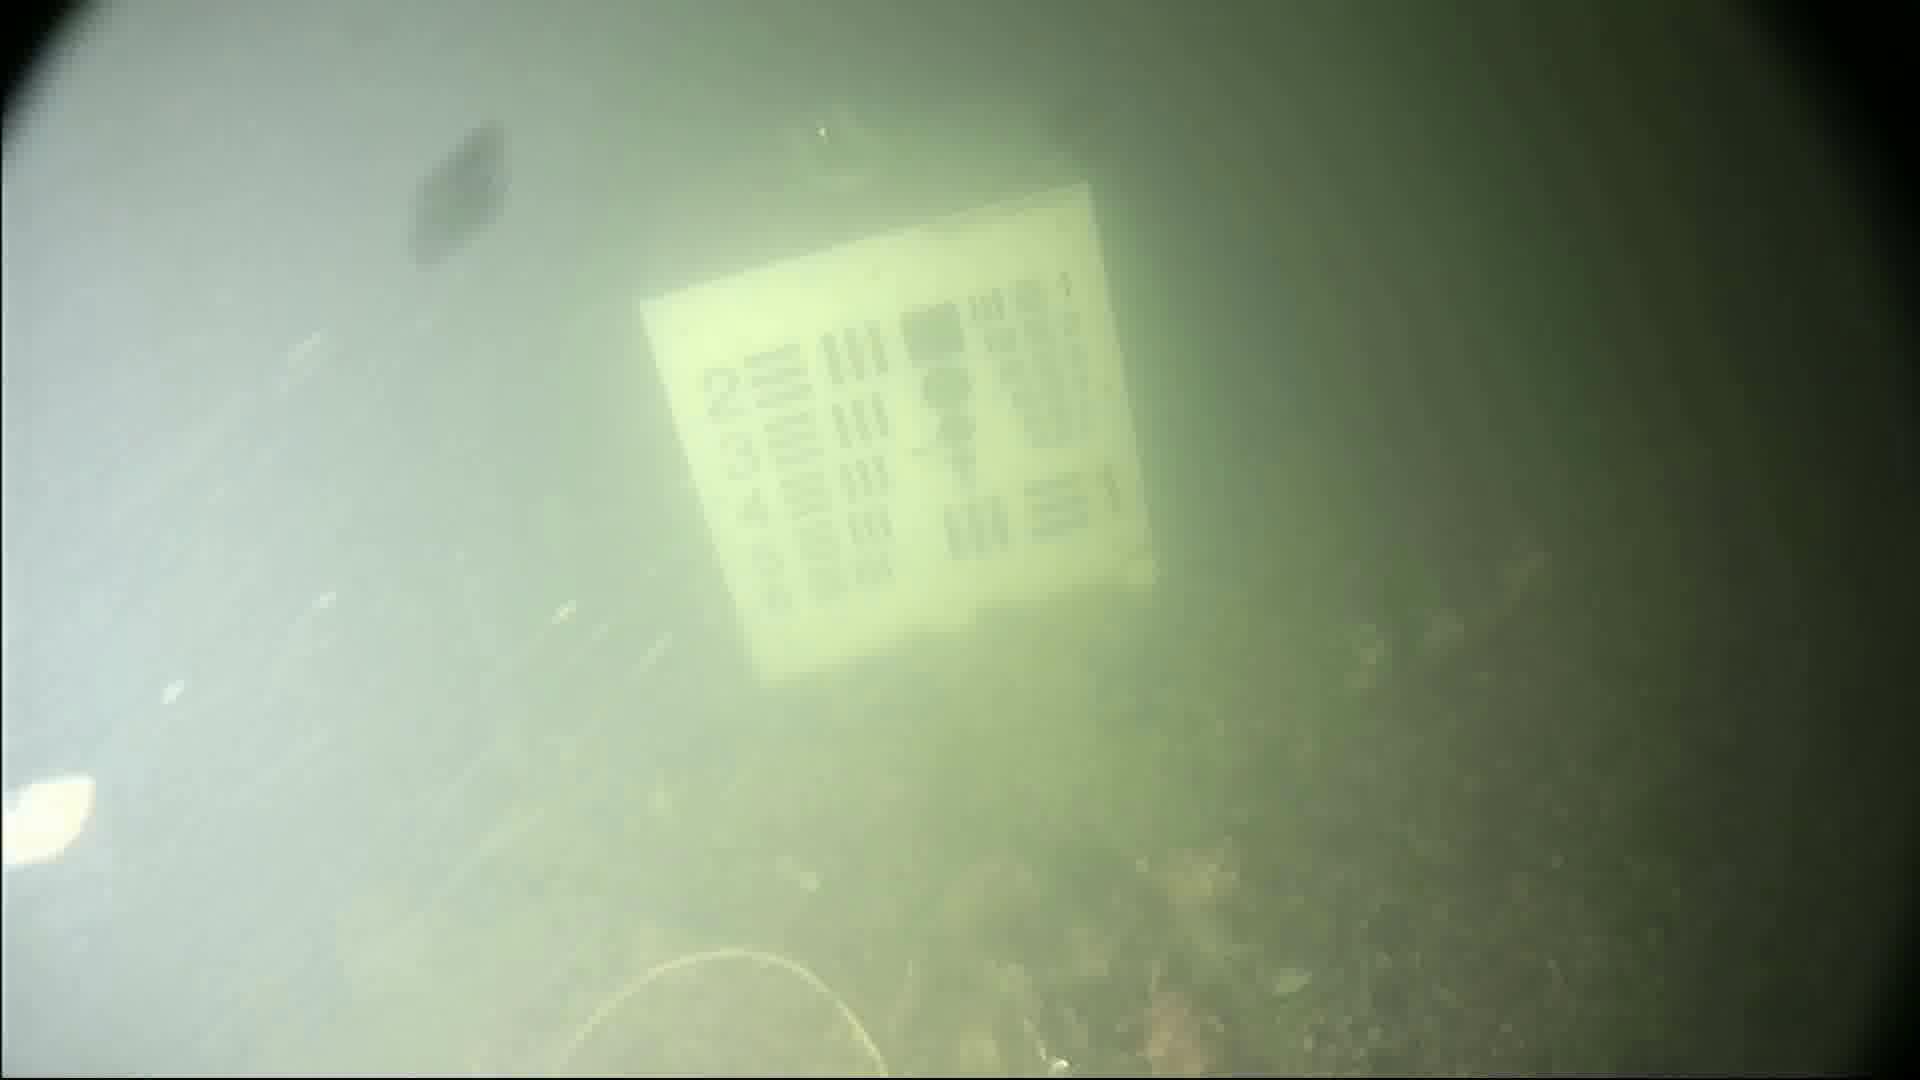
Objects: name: crab